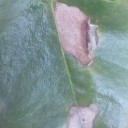
Label: Miner